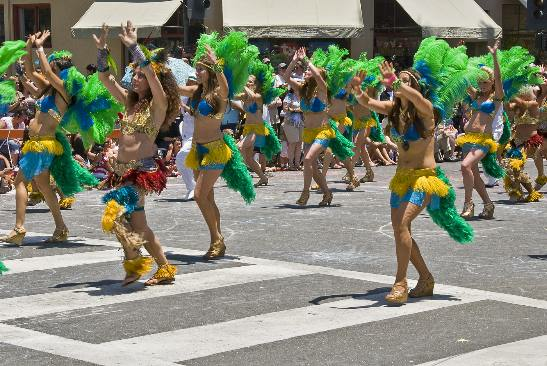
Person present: Yes